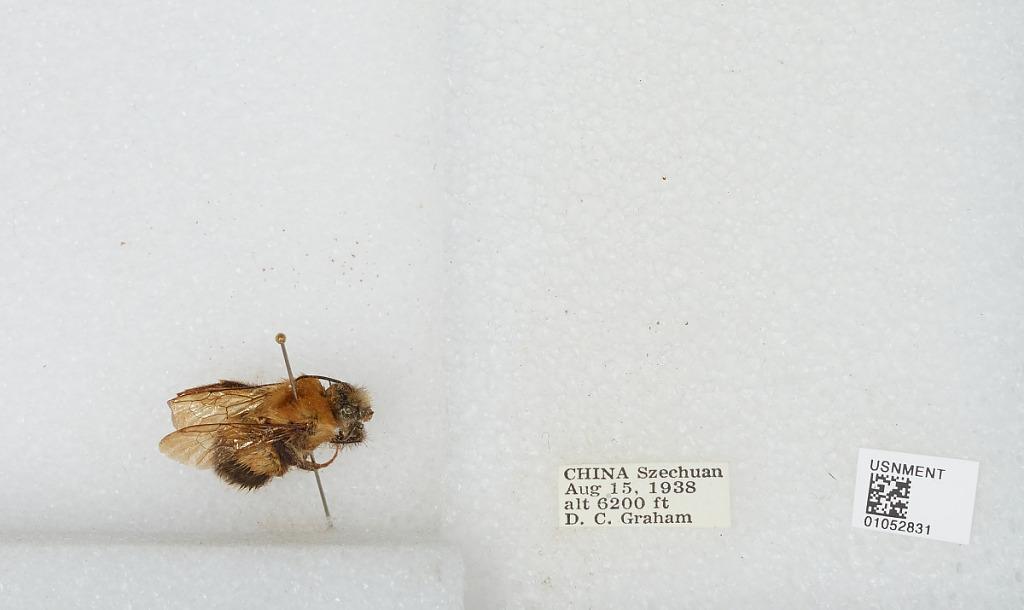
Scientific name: Bombus sp.
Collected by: D. Graham
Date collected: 1938-8-15
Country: China
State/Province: Sichuan